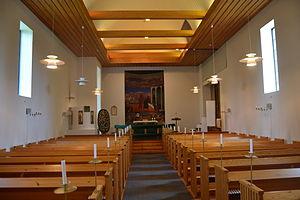
L'église de Muurame est une église située à Muurame en Finlande.